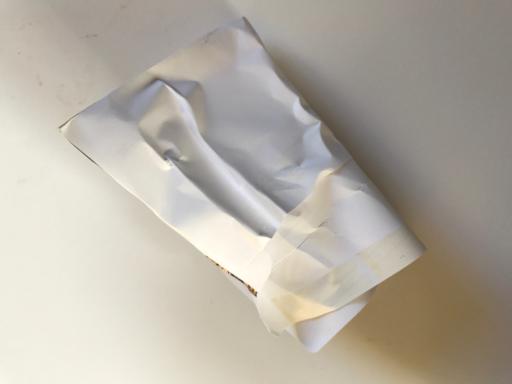
Label: paper